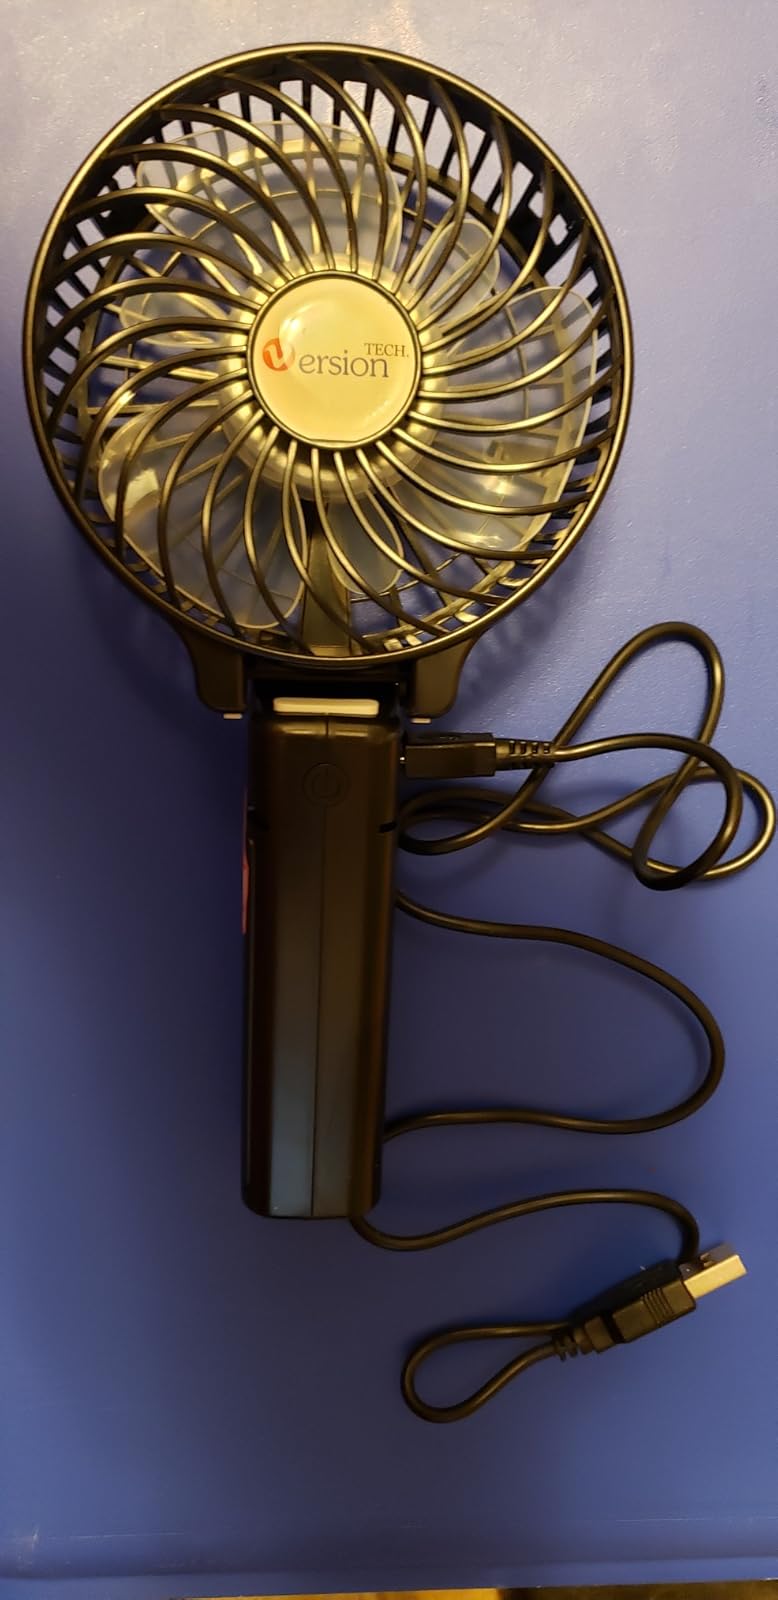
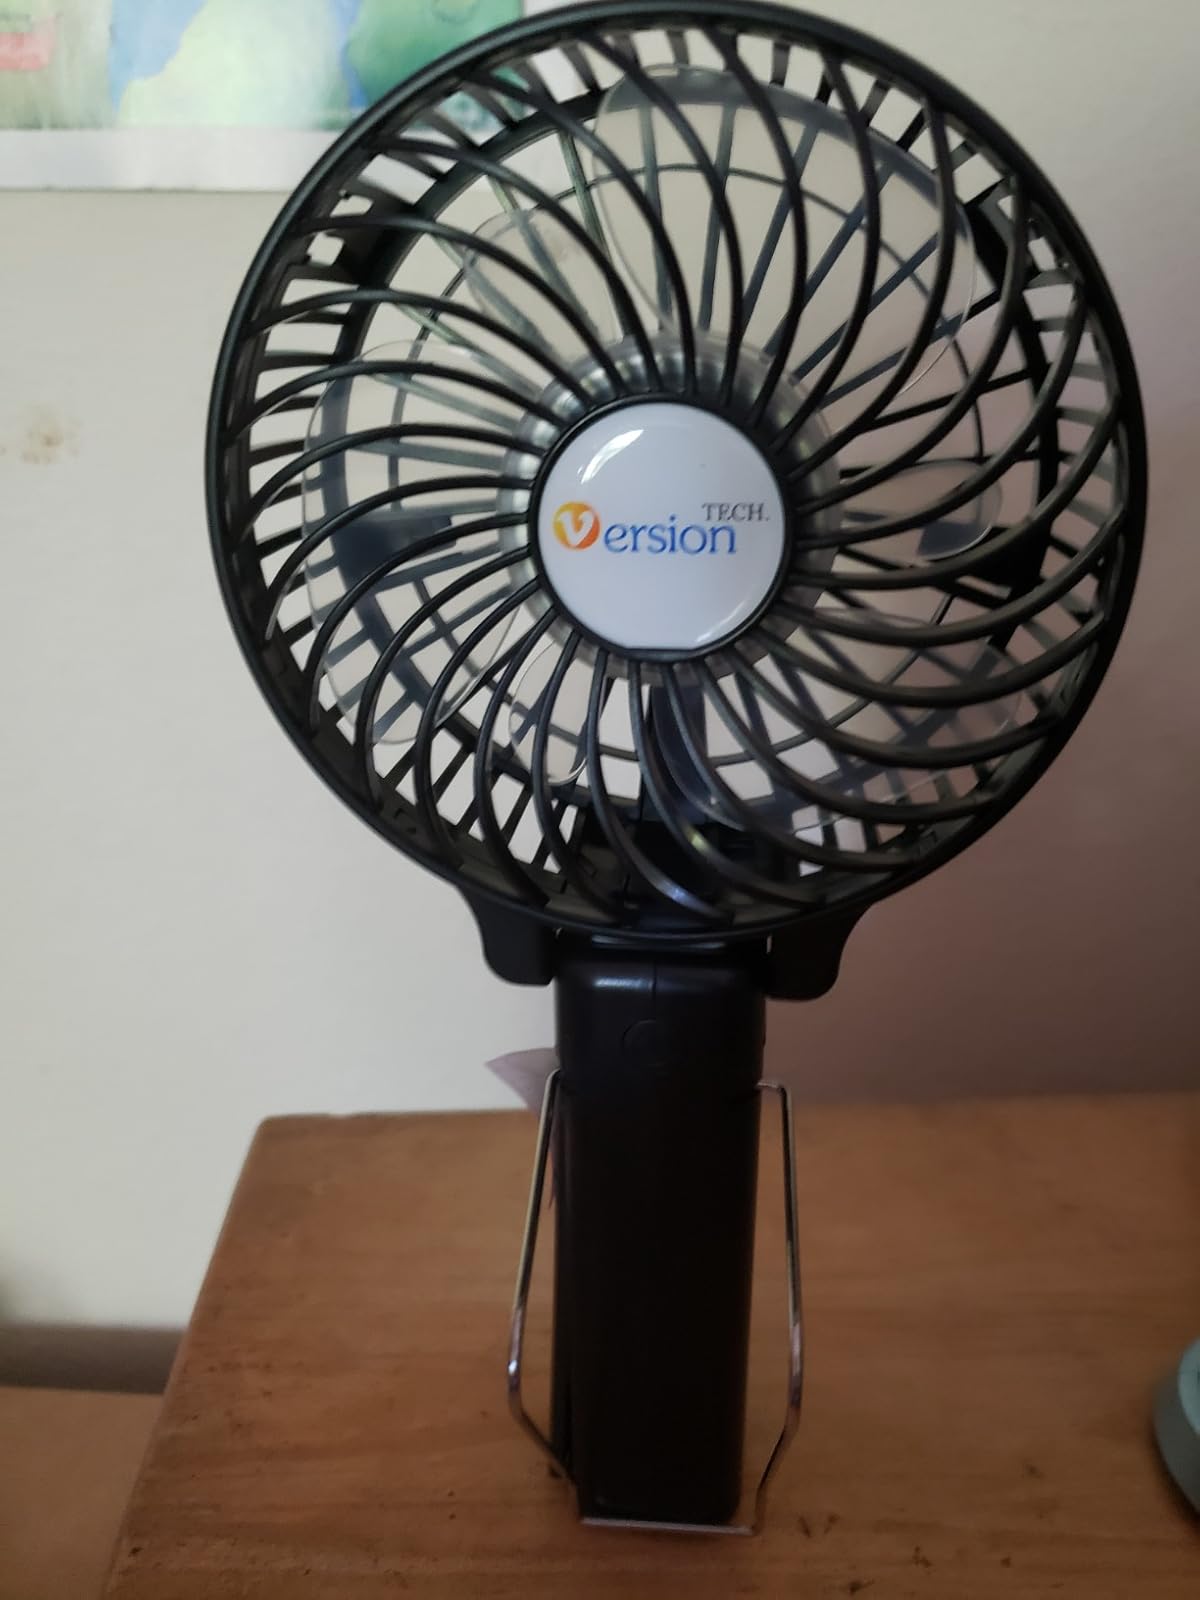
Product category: fan
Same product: yes